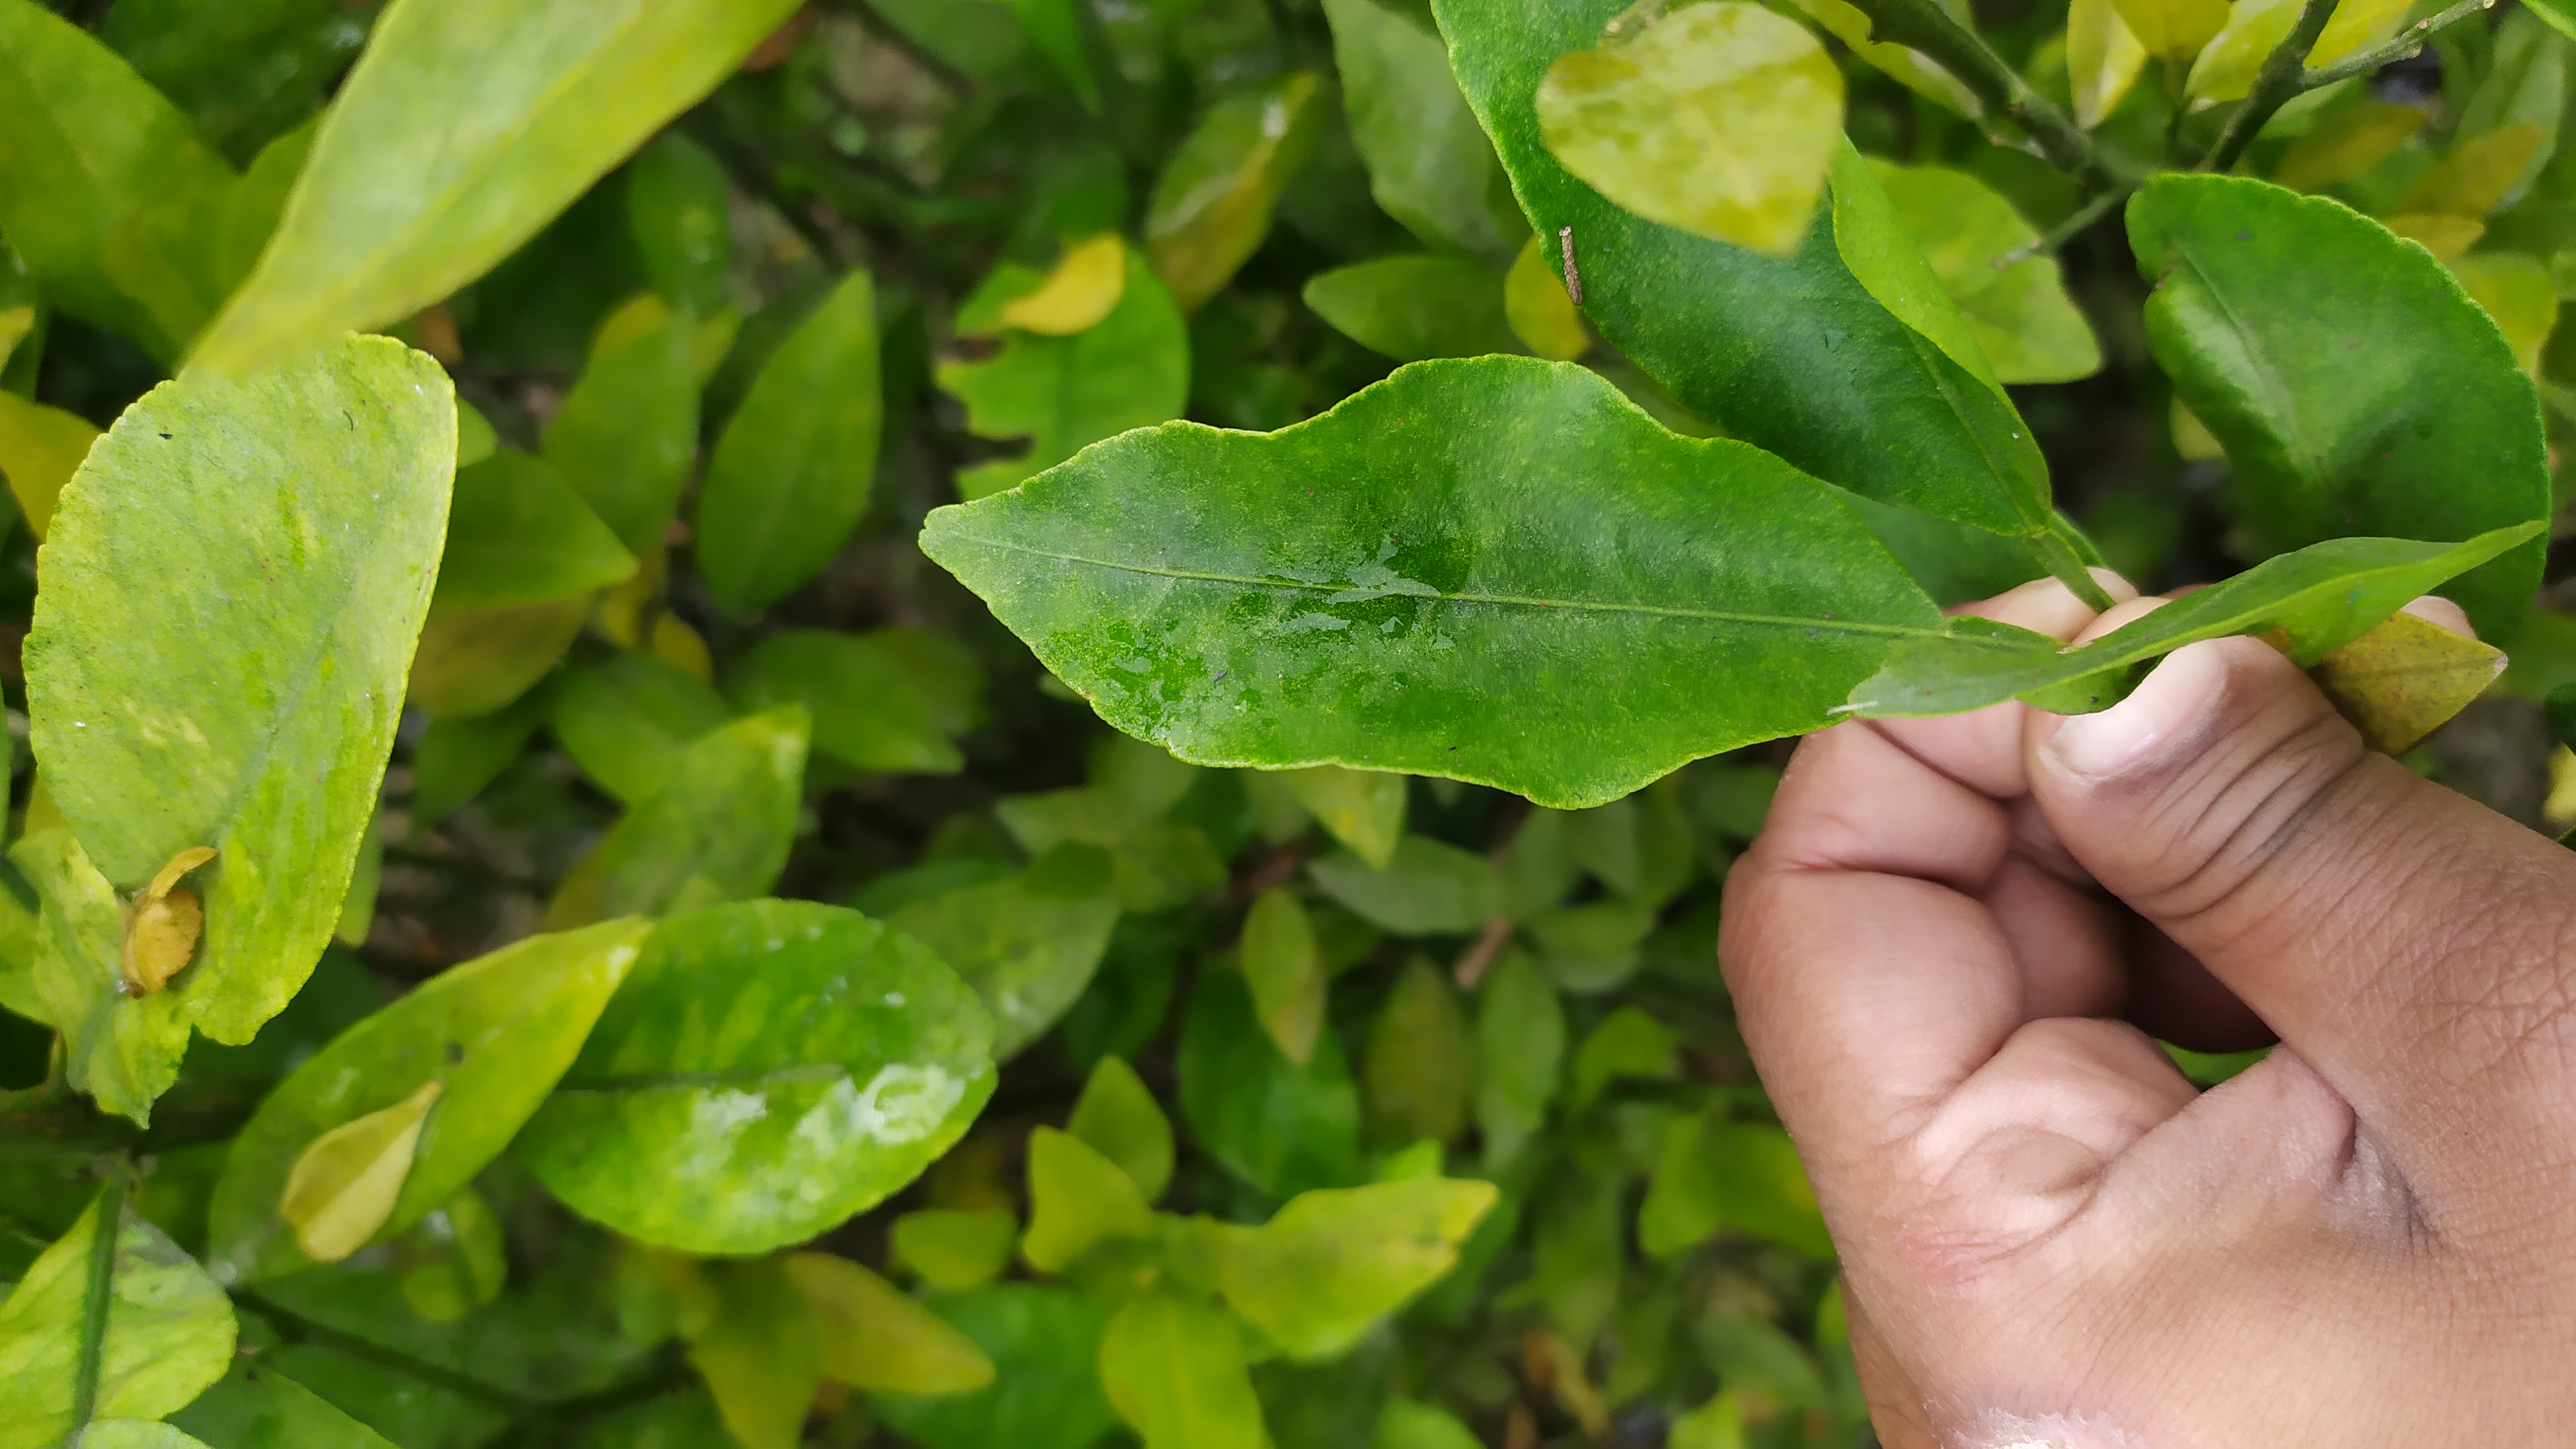
Mandarin leaf variety: Darjeling